Hans Philipp

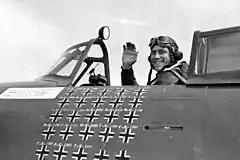
A fighter pilot sitting in an aircraft cockpit, shown in profile, viewed from the left. The pilot is smiling and waving his right hand in the air. The left side of the cockpit bears approximately 25 small black crosses arranged in five rows and five columns.

The report filed by Reinhardt on 10 October 1943 stated that he and Philipp had taken off at 14:11 on a mission against enemy bombers in the vicinity of Bremen. The group led by Y-"Verfahren" (Y-Control) had sighted a formation of about 30 Boeing B-17 Flying Fortresses southwest of Bremen at 15:12. The bombers had already completed their bomb run and were returning to England. Philipp started his attack from the right, driving the attack to pointblank range, flaming one of the B-17s which crashed at 15:32. Philipp then flew under the formation to the left when he was hit from the defensive fire of a rear gunner on one of the B-17s which was lagging behind. Philipp then went into a dive and Rheinhardt asked by radio "what has happened?" His response was "Reinhardt, attack". Reinhardt, who had seen that Philipp had been hit, followed Philipp down until he disappeared in a lower cloud layer. More recent research has suggested that Philipp may also have been hit by a P-47 "Thunderbolt" piloted by Robert S. Johnson of the 61st Fighter Squadron. Philipp tried to return to his airfield, but was forced to bail out at low altitude at 15:45 between Hardenberg and Itterbeck, near Wielen. His parachute failed to open and the jump from an altitude of about mortally wounded him. His body was recovered and examined in the field hospital in Rheine the next day. The post mortem examination revealed extensive burns, particularly to the face, a laceration on the back of his head, multiple broken bones and flesh wounds as well as a particularly deep injury to his upper abdomen and inner organs.